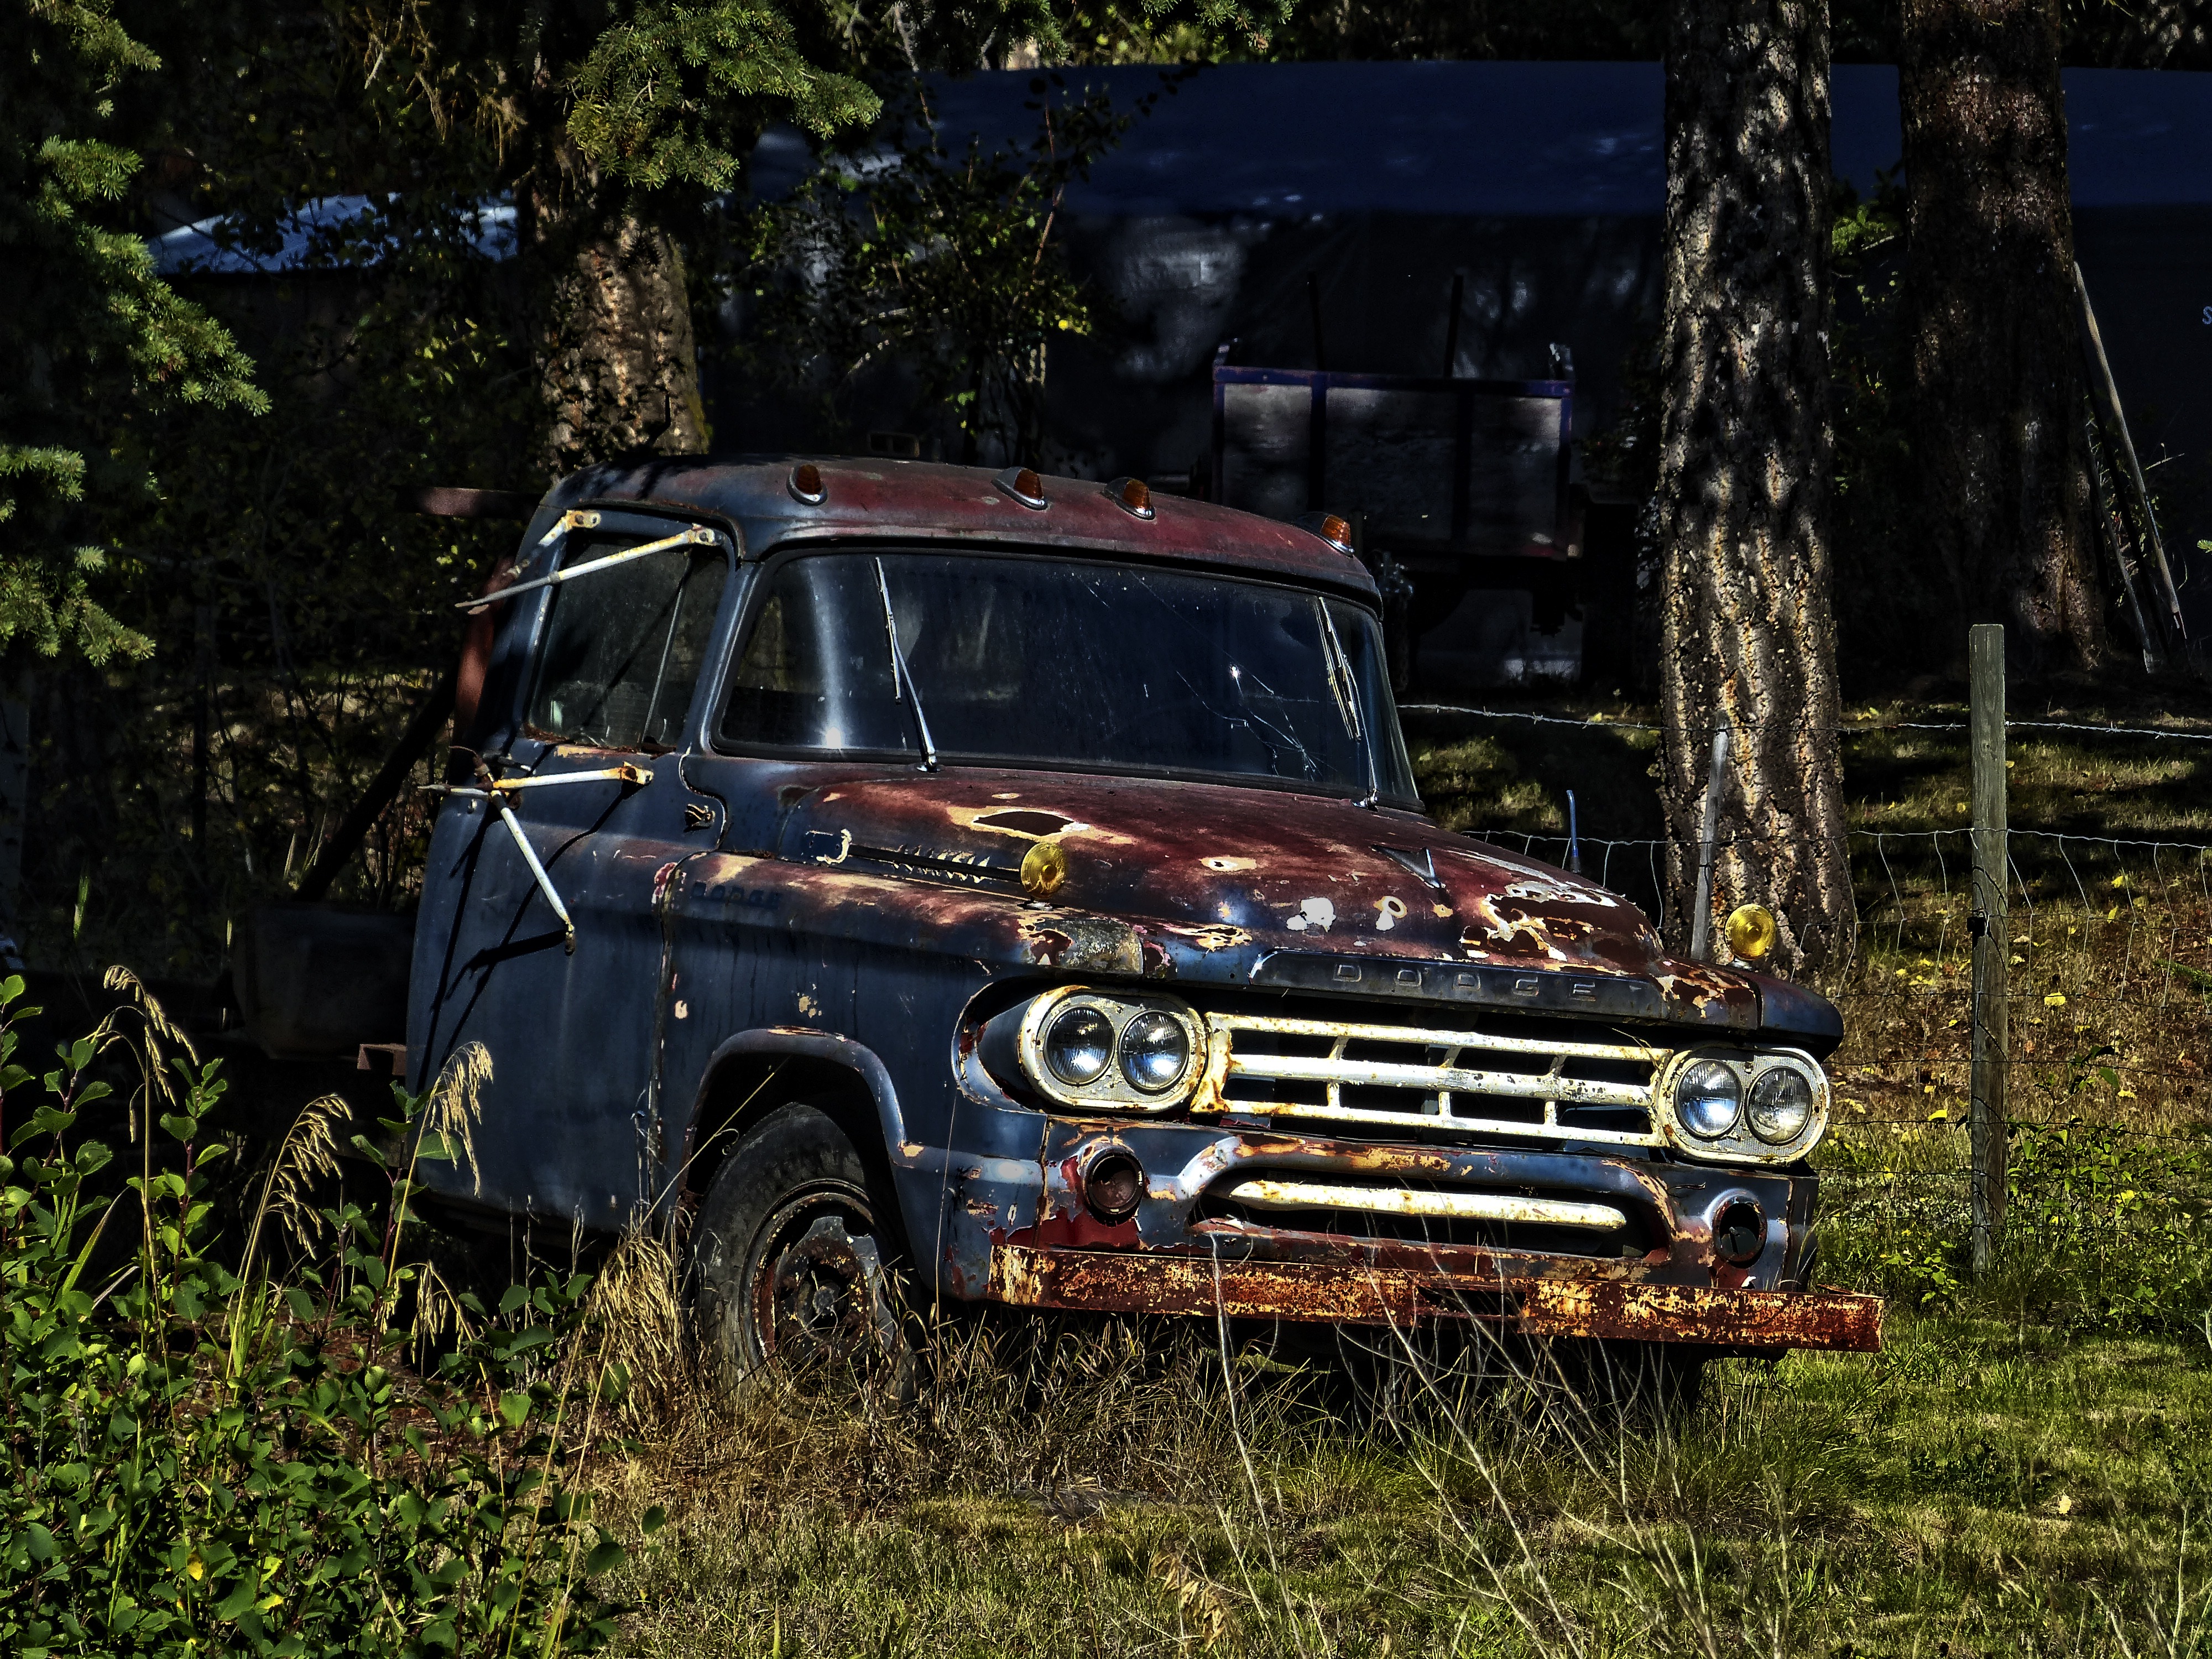
car, old, jeep, shade, transportation, truck, vehicle, classic car, motor vehicle, vintage car, trees, hdr, automobiles, rusty, dodge, antique car, off road vehicle, old timer, vintage automobiles, sport utility vehicle, land vehicle, head lamps, automobile make, automotive exterior, off roading, metal vehicle, working car